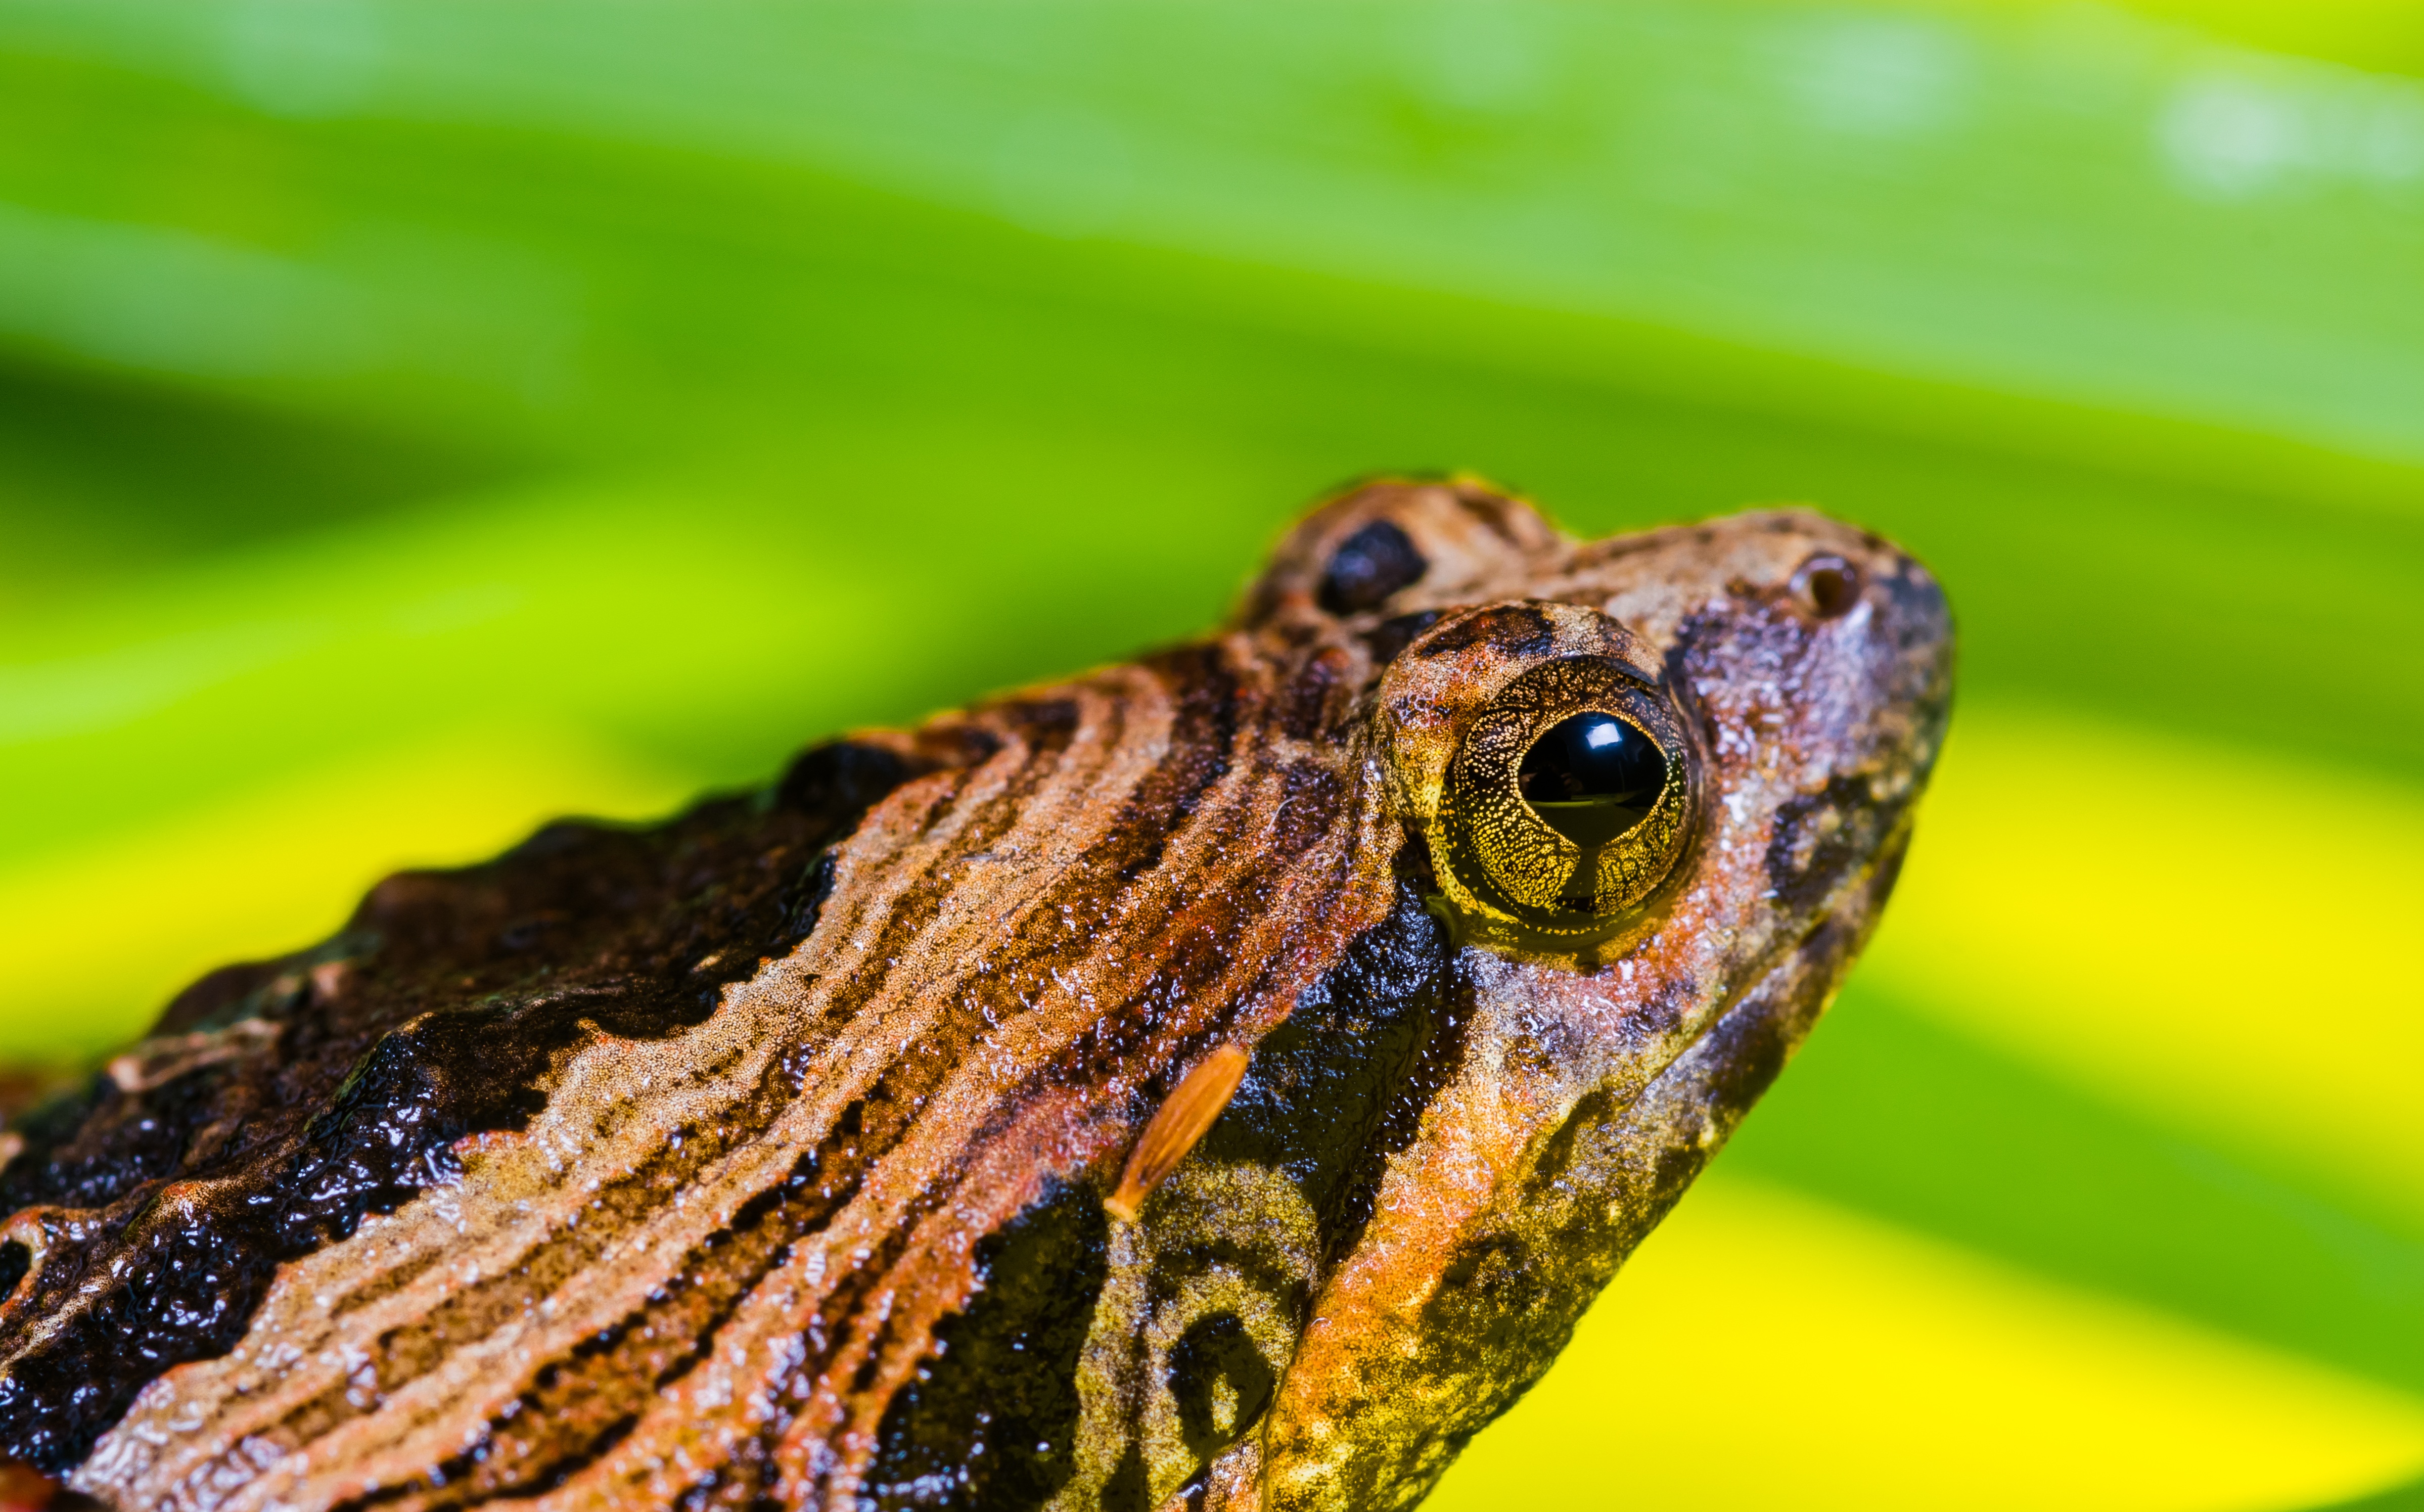
nature, photography, leaf, wildlife, green, insect, biology, frog, amphibian, fauna, tree frog, close up, vertebrate, amphibians, macro photography, anuran